Thakurgaon District

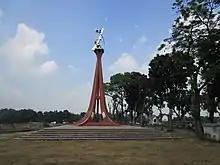

During British rule Thakurgaon was a tehsil (a district subdivision). In 1947 at the time of the Partition of India, Thakurgaon Subdivision became part of the newly established Dinajpur District of East Bengal. In 1984, Thakurgaon subdivision was split off Dinajpur and became a separate district (i.e. Thakurgaon District). Before 1879, Thakurgaon District was ruled by Maithil Brahmin and Bengali Brahmin Thakurs like Bikhash Jha, Barun Thakur and Vidhenesh Roy. Most people believe Thakurgaon district has got its name from Barun Thakur.